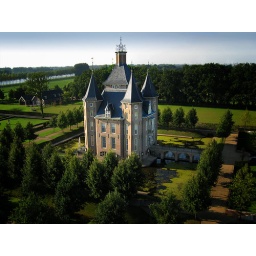
Beautiful little castle in Houten, that houses a one Michelin star restaurant